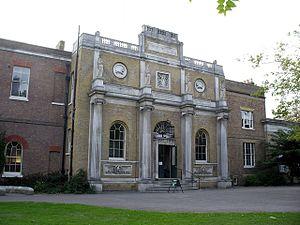
Pitzhanger Manor House, à Ealing dans le Walpole Park, est une des dernières country houses londoniennes, devenue maintenant un musée. L'endroit tire son nom de Pitshanger Village.